Lauro António

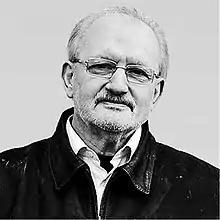

Lauro António de Carvalho Torres Corado (18 August 1942 – 3 February 2022) was a Portuguese film director.